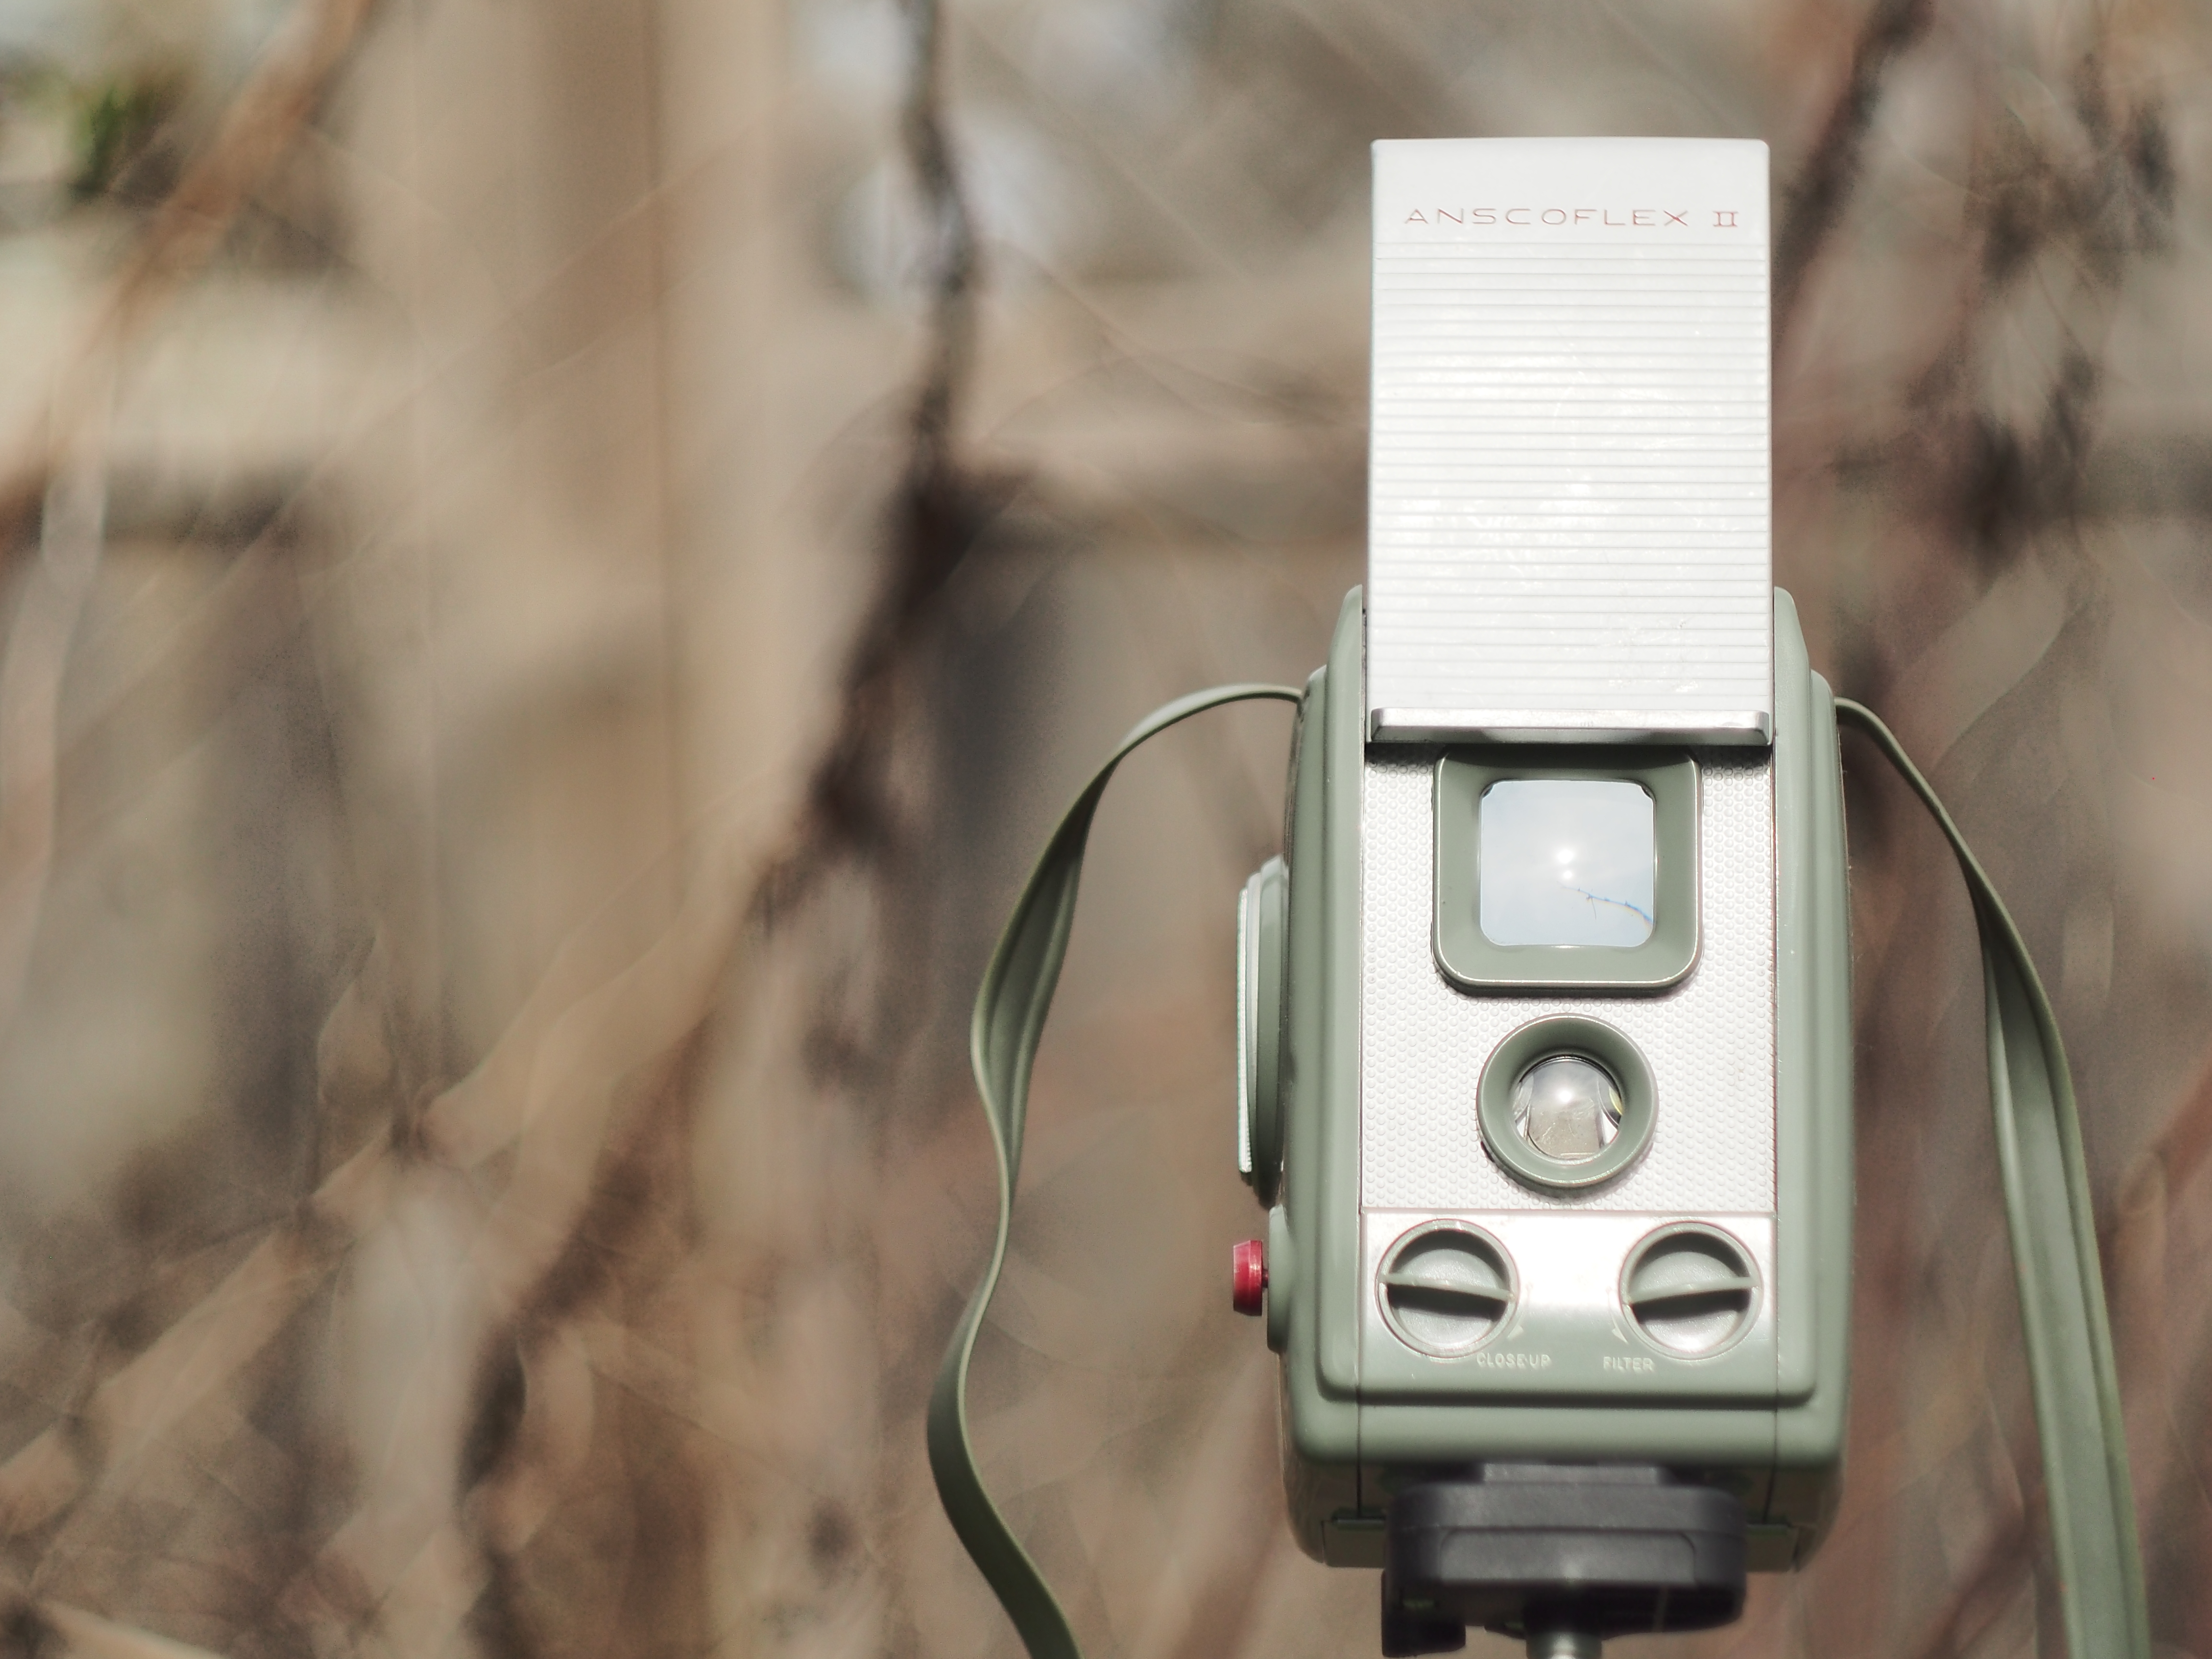
bokeh, technology, gadget, helios442, anscoflexii, ansco, epl5